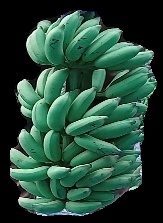
Variety: elakki-bale
Grade: grade1